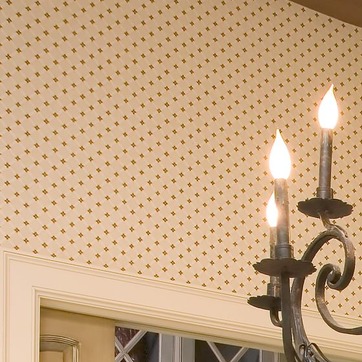
Material: wallpaper